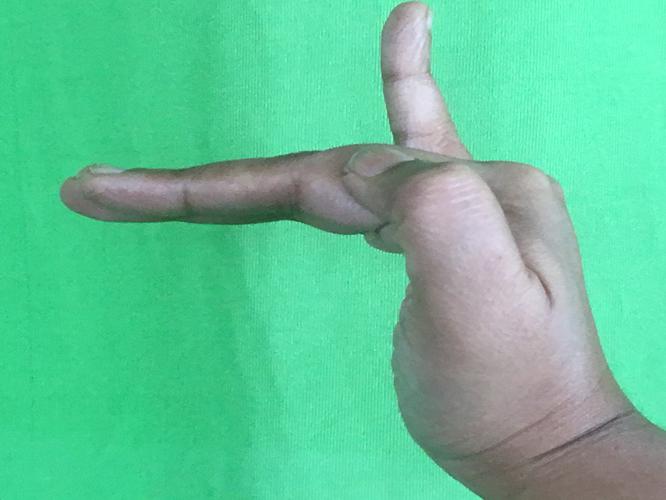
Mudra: Hamsapaksha
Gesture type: double_hand